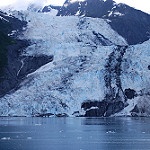
Label: glacier